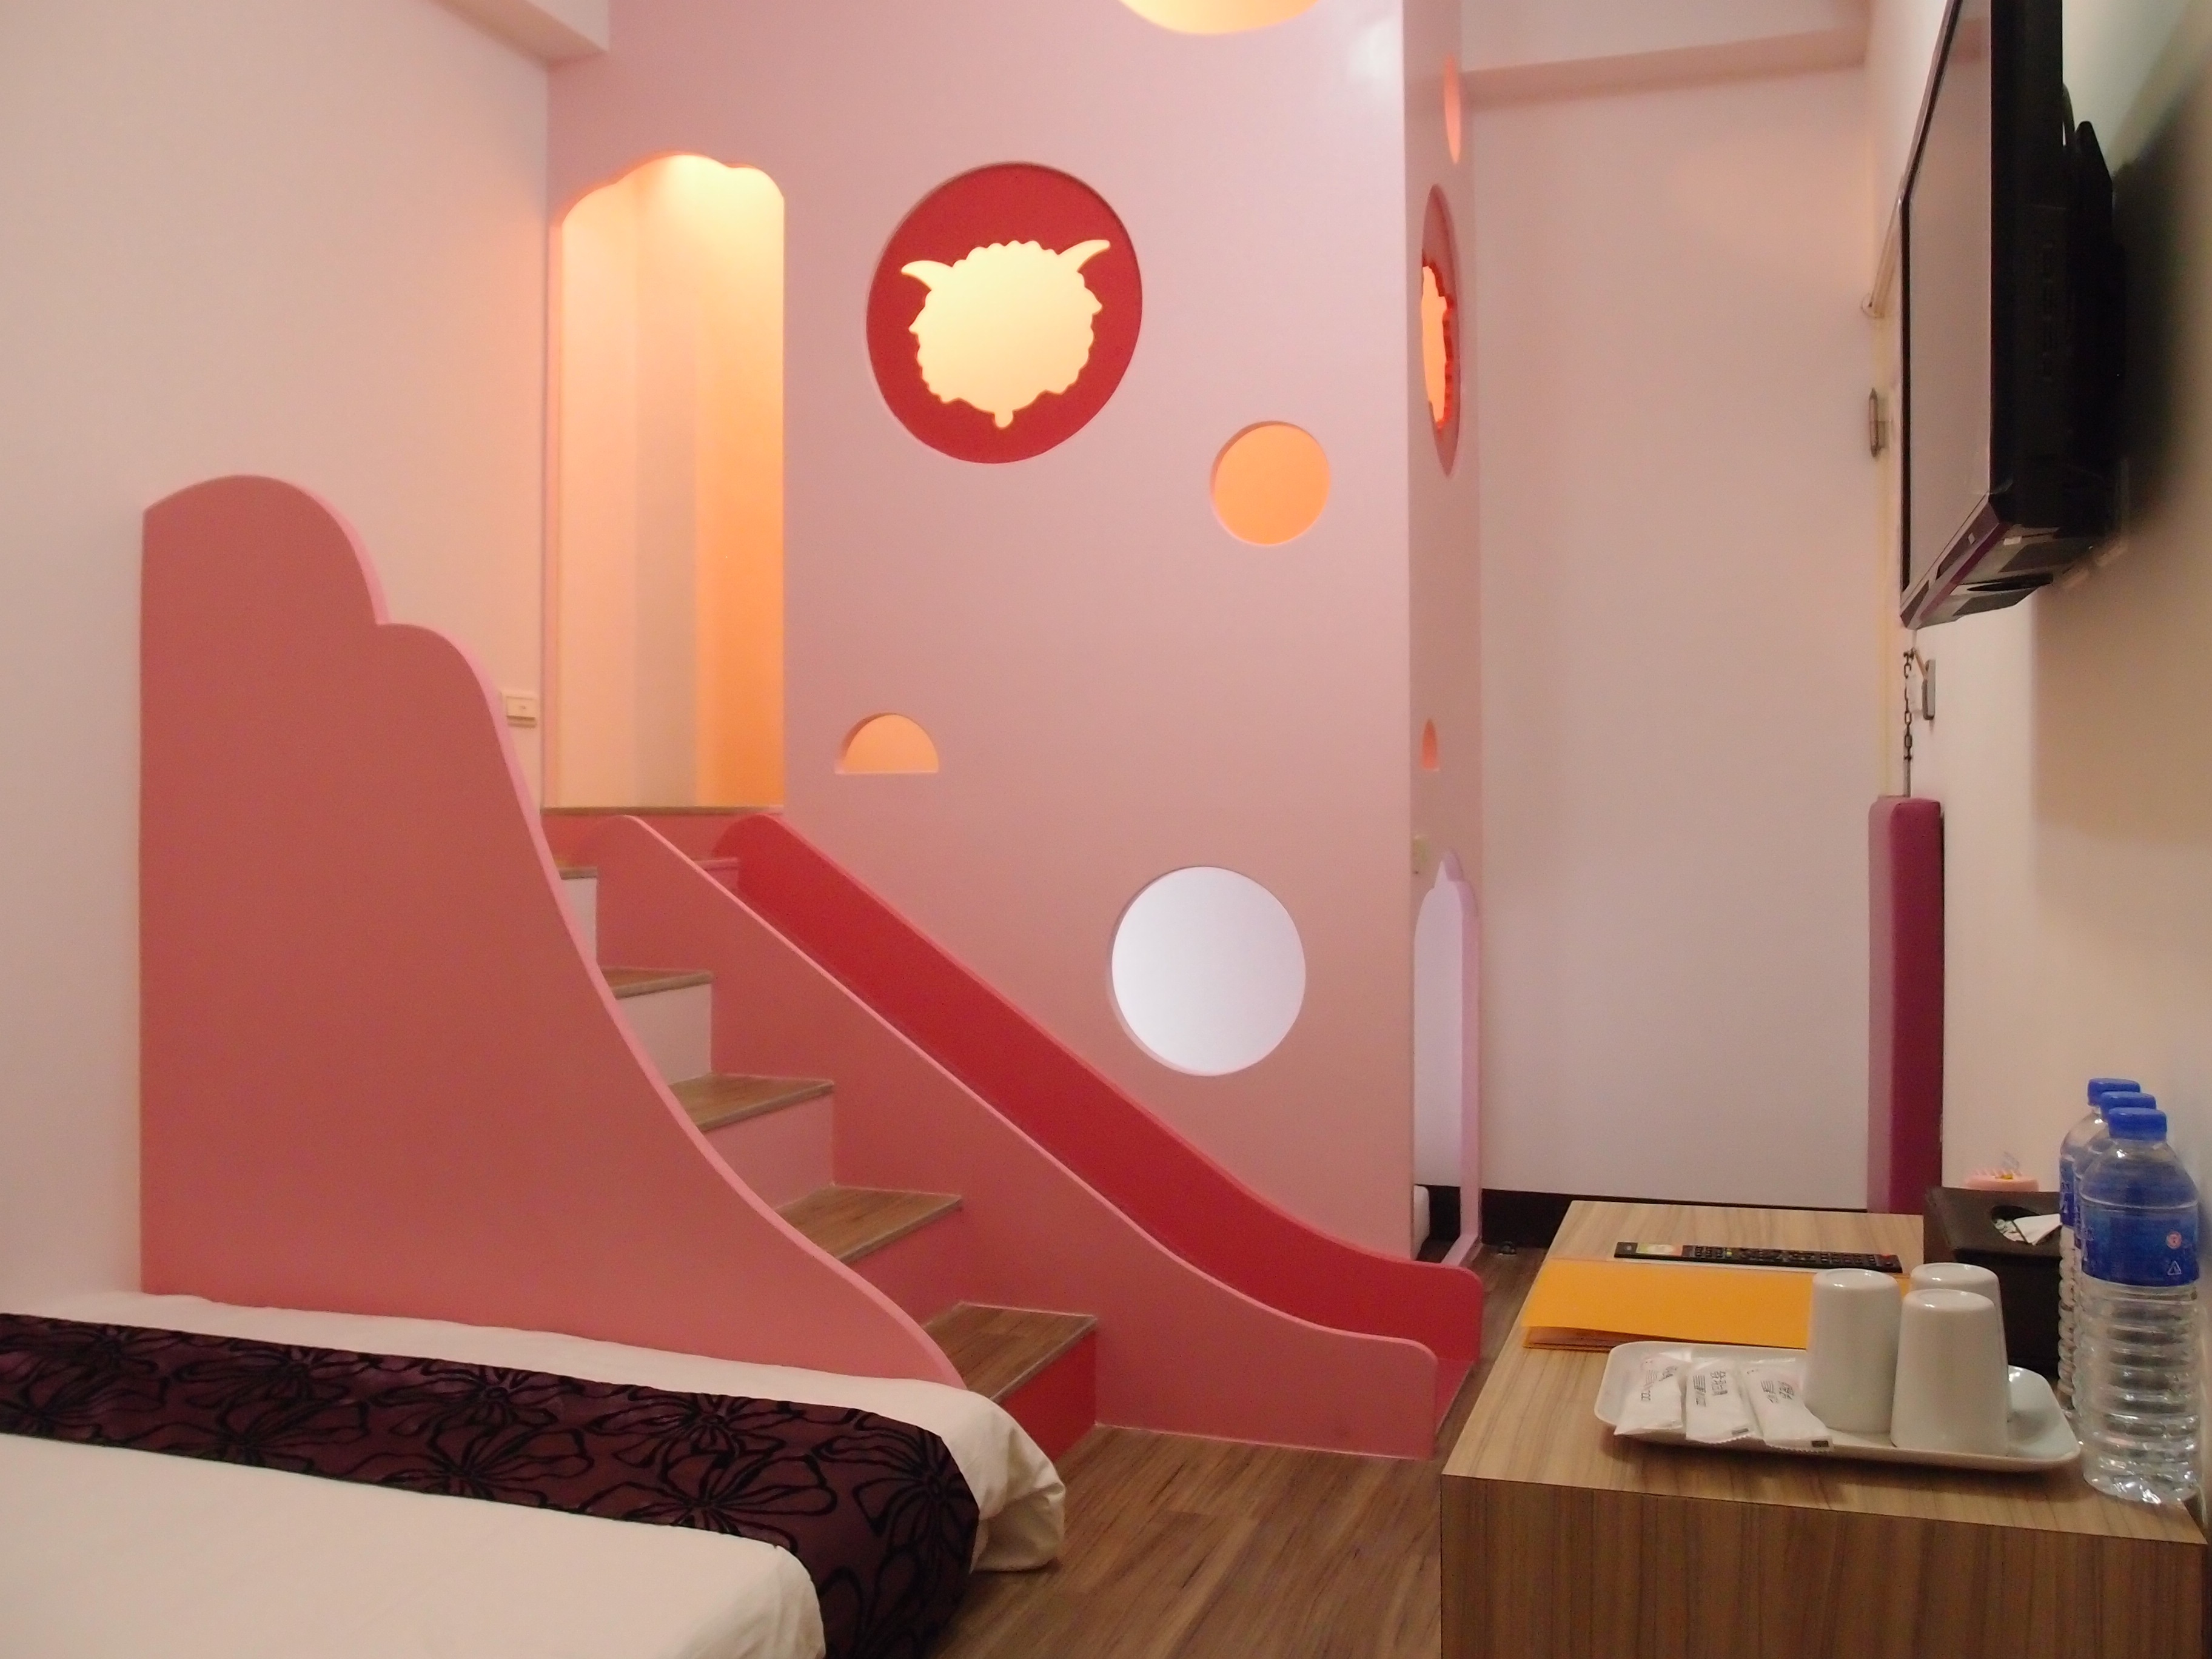
wall, color, furniture, room, interior design, design